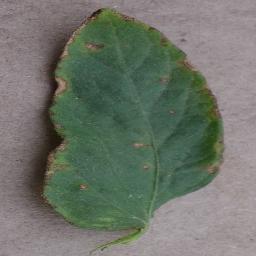
Label: Tomato___Bacterial_spot